The Good Old Days (British TV series)

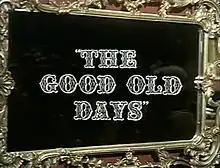
Opening title (8 February 1974)

The Good Old Days is a BBC television light entertainment programme produced by Barney Colehan which ran for 30 years from 20 July 1953 to 31 December 1983.